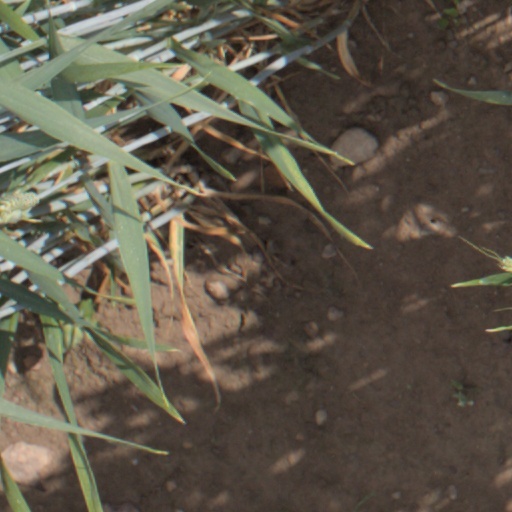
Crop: wheat